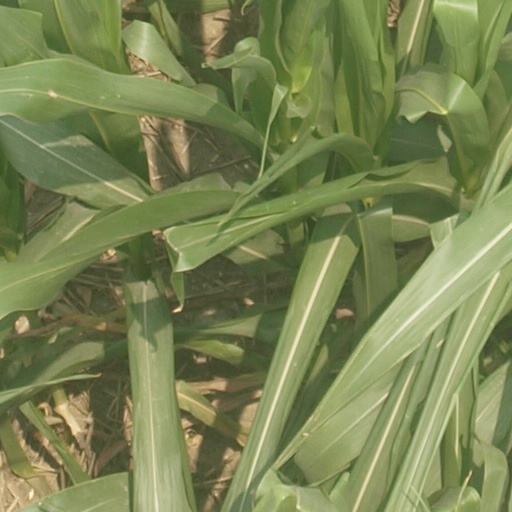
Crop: maize; corn